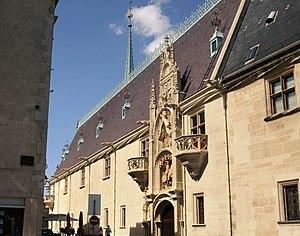
Palais des Ducs de LorraineItaliano: Palazzo dei Duchi di LorenaРусский: Дворец герцогов Лотарингских This building is en partie classé, en partie inscrit au titre des Monuments Historiques. It is indexed in the Base Mérimée, a database of architectural heritage maintained by the French Ministry of Culture,